Trouble at Timpetill

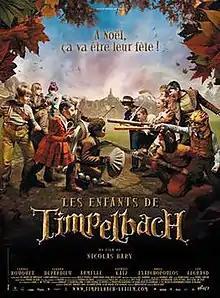
Film poster

Trouble at Timpetill is a 2008 French fantasy adventure film written and directed by Nicolas Bary, based on the novel of the same name by Henry Winterfeld.